Three Sisters (Australia)

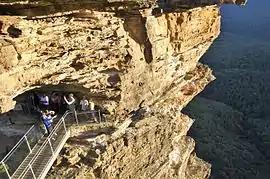
A view of The Three Sisters rock formation alongside Mount Solitary. The lighter coloured orange/yellow sections indicate fresh rock, exposed by recent erosion.

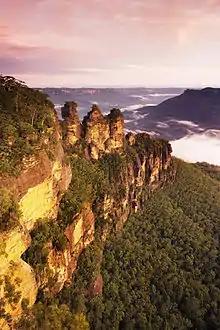
The Three Sisters at sunset

The Three Sisters were formed by land erosion around 200 million years ago during the Triassic period when the sandstone bog, the Blue Mountains, was eroded over time by wind, rain and rivers, causing the cliffs surrounding the Valley to be slowly be broken up.